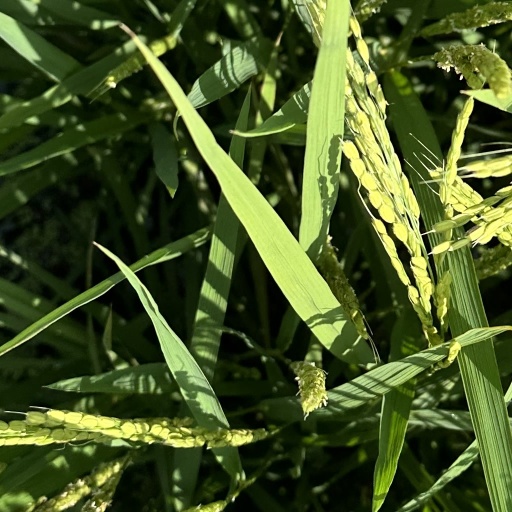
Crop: rice